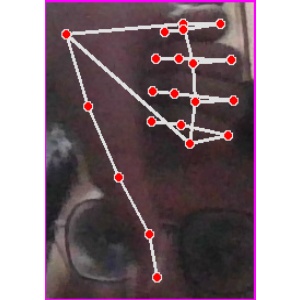
अक्षर: फ